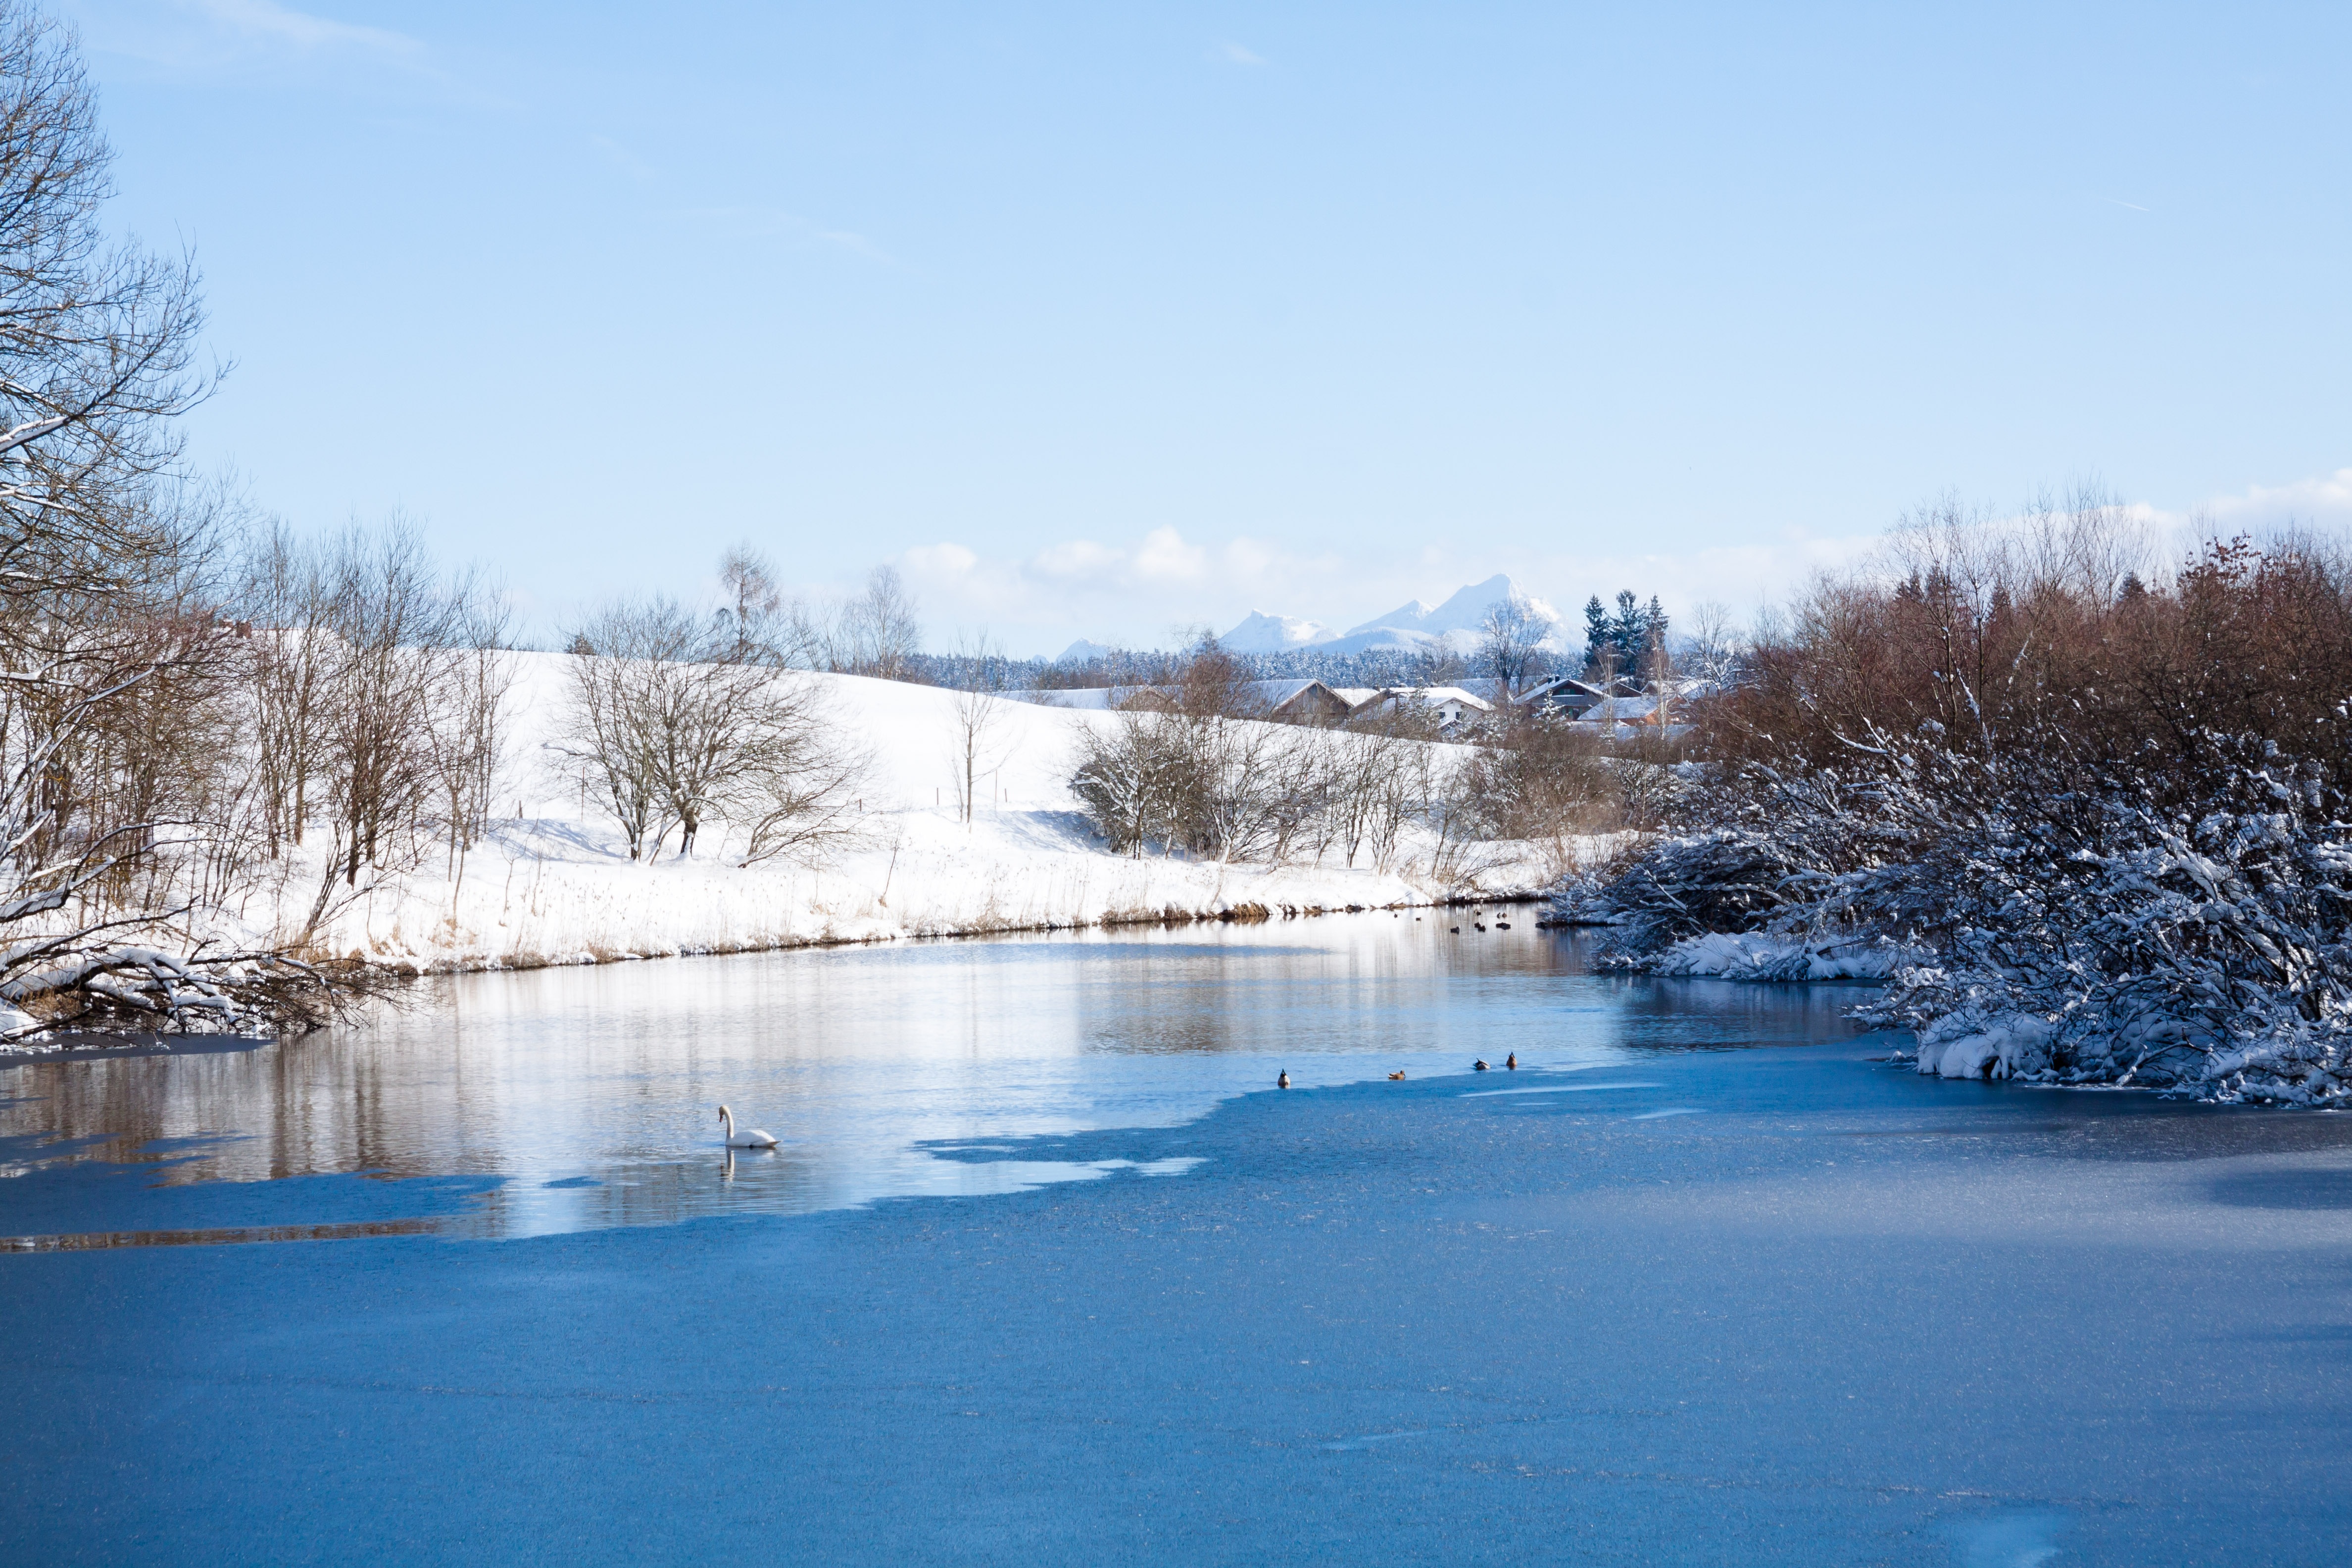
tree, water, snow, winter, sky, white, morning, lake, frost, river, village, pond, ice, reflection, weather, alpine, frozen, blue, reservoir, season, trees, swan, sunny, mountains, waterfowl, wintry, freezing, upper bavaria